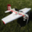
Label: airplane